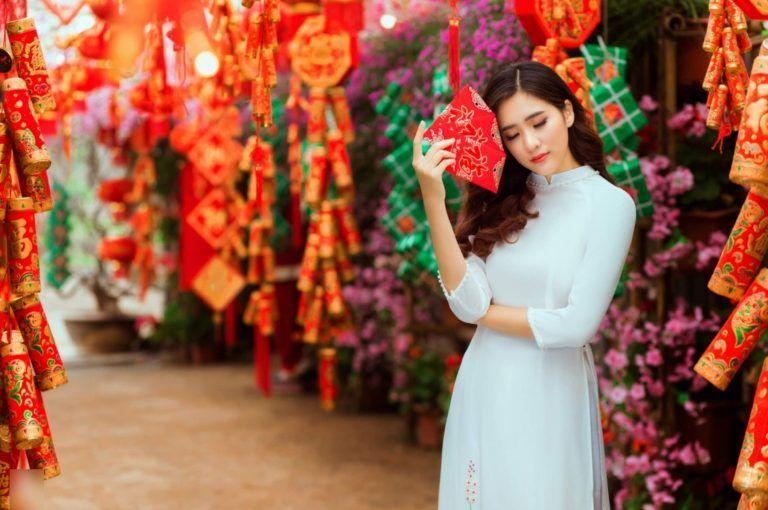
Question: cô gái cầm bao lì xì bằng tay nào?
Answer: cô gái cầm bao lì xì bằng tay phải